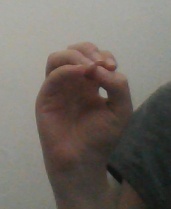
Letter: ha